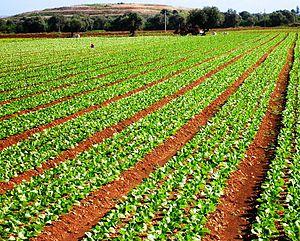
L'ancienne province de Syracuse devenue Libre consortium municipal est une province italienne de Sicile dont la capitale est Syracuse. La province compte 404 271 habitants et a une superficie de 2 109 km². Elle a une densité de 189 hab./km². Elle a des frontières avec la province de Catane au nord-ouest et avec la province de Raguse à l'ouest. Elle est bordée par les mers Ionienne et Méditerranée.